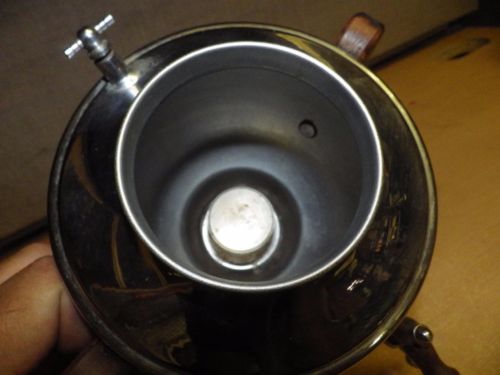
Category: coffee maker